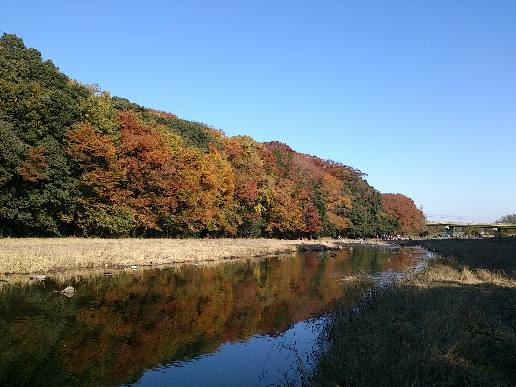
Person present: No